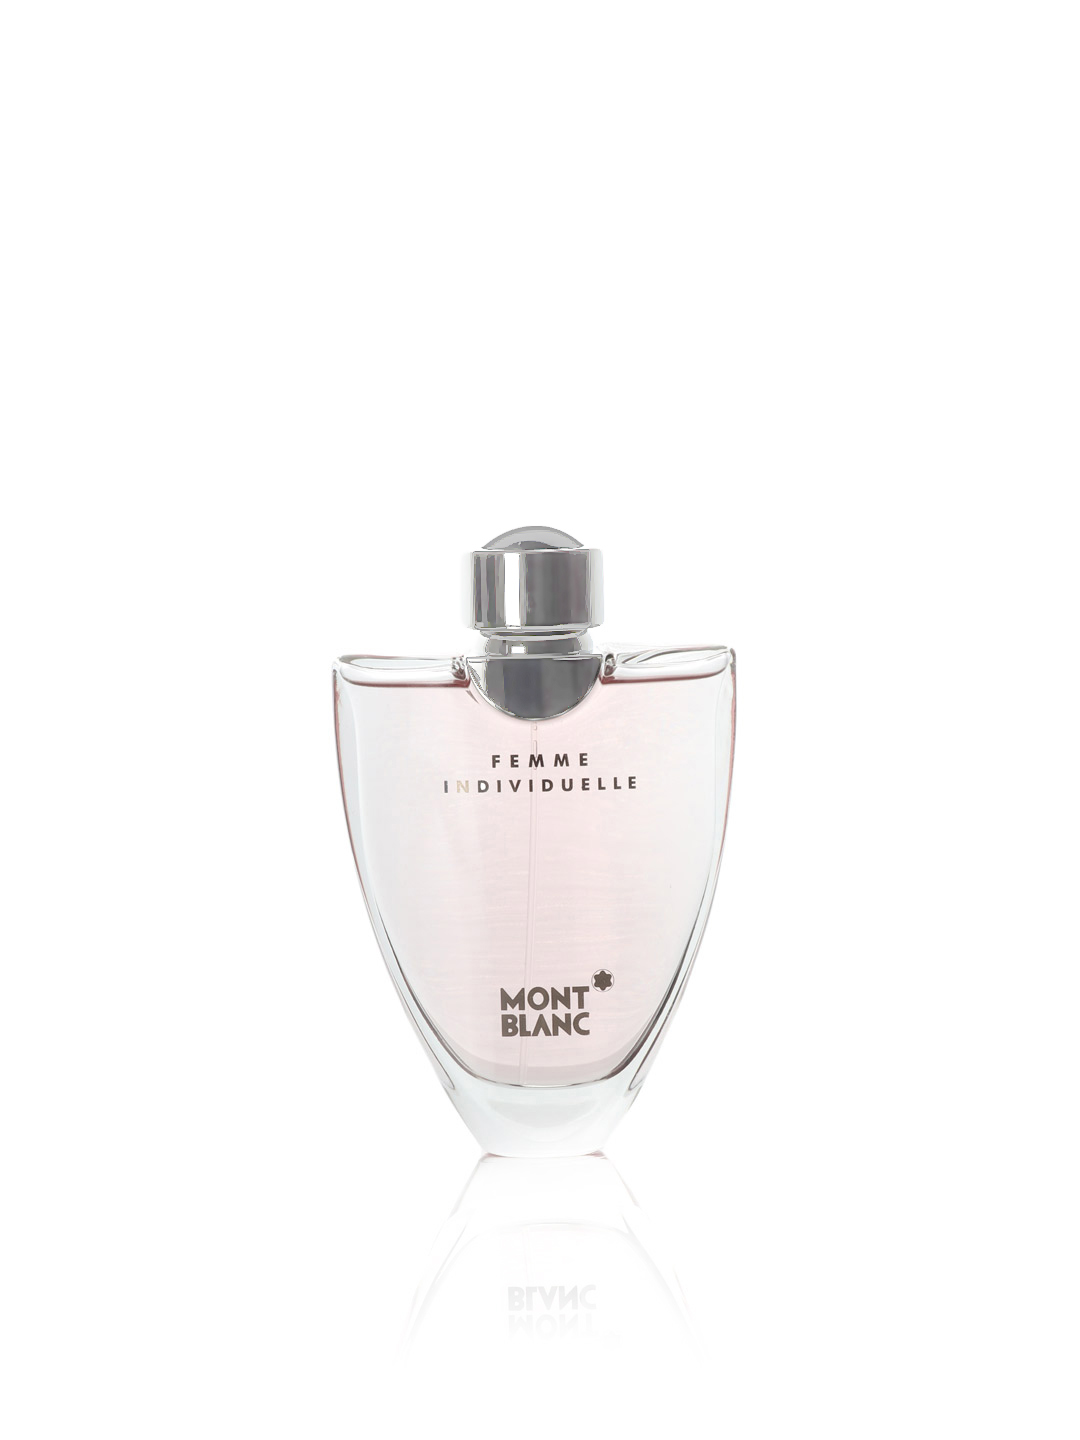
Mont Blanc Women Femme Individuelle Perfume
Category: Personal Care / Fragrance / Perfume and Body Mist
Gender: Women
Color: Pink
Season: Spring 2017
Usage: Casual